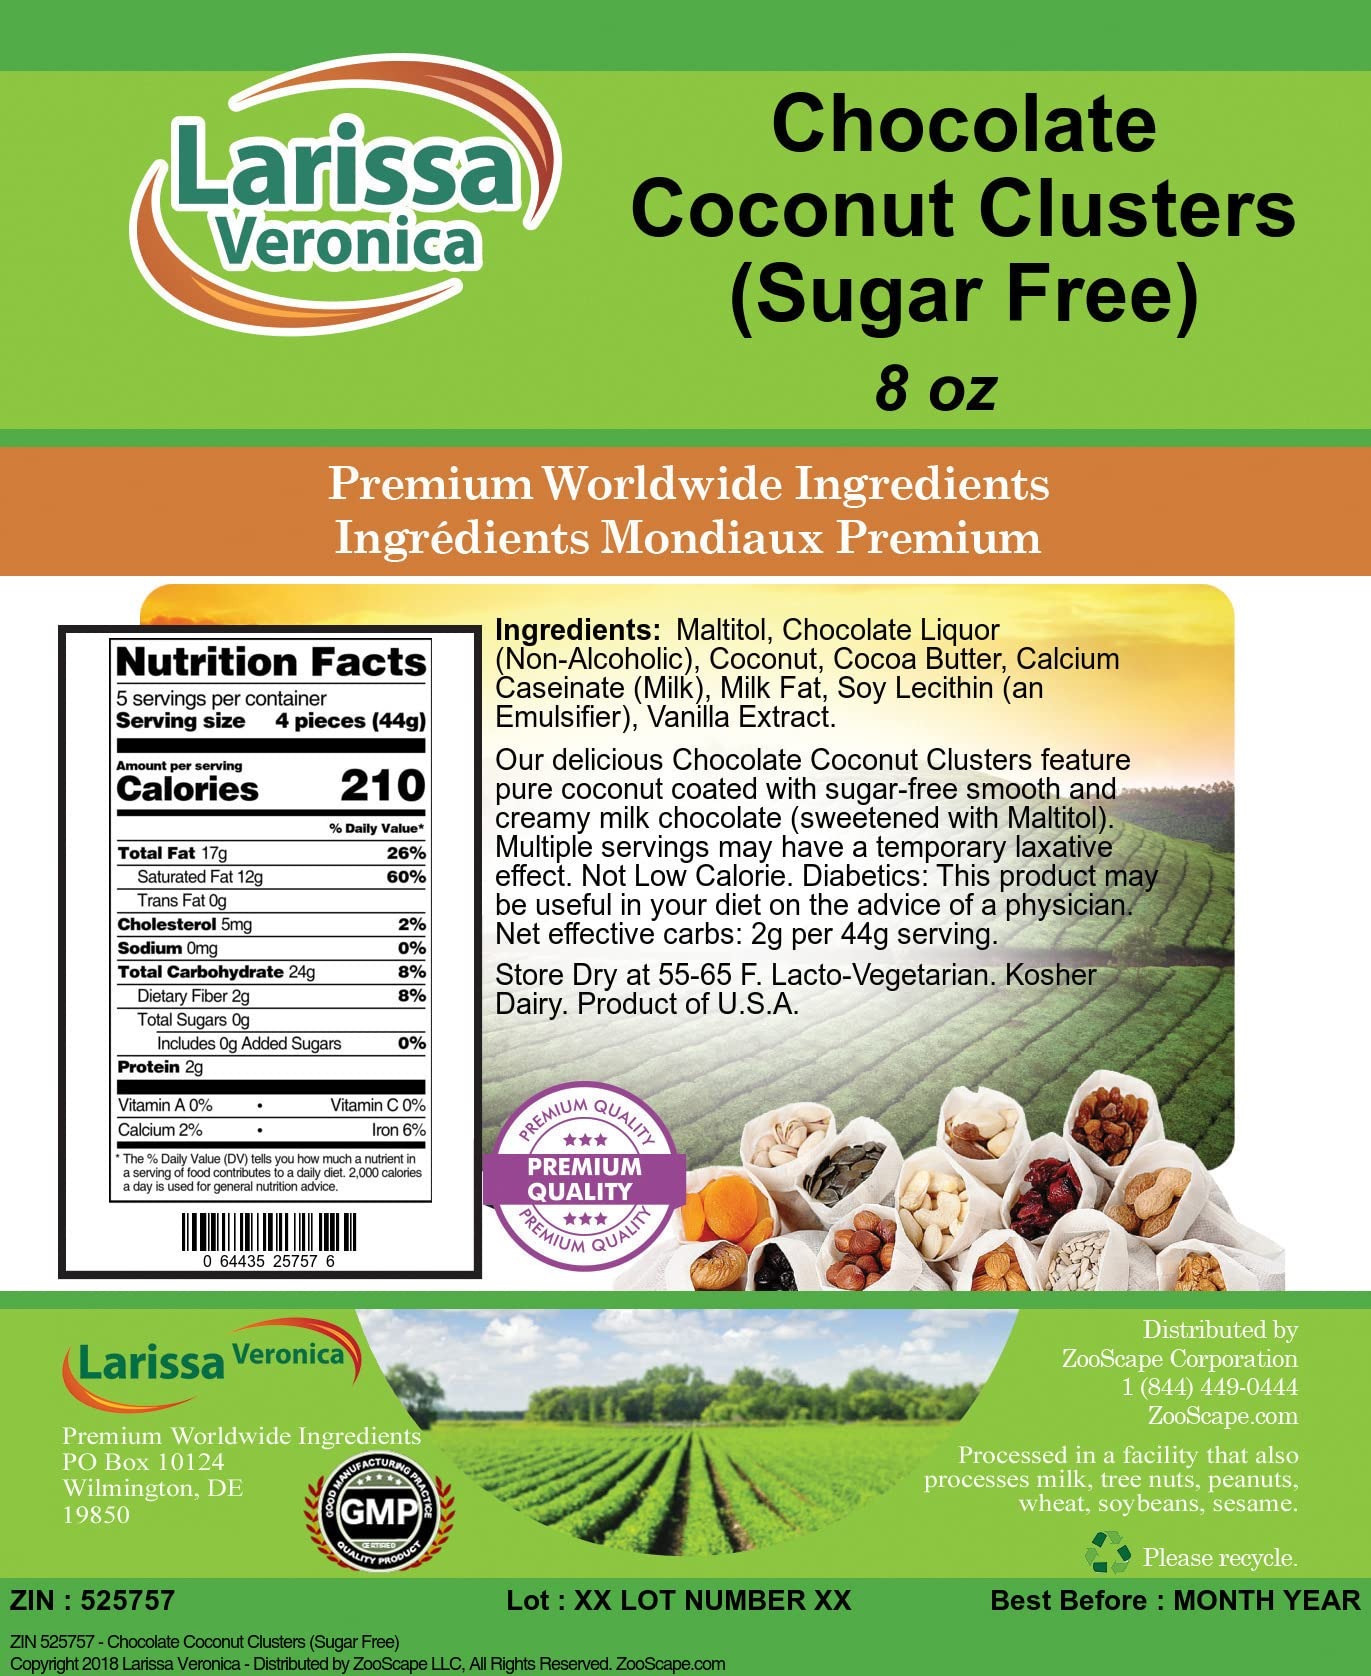
Item Name: Chocolate Coconut Clusters (Sugar Free) (8 oz, ZIN: 525757)
Bullet Point: Our delicious Chocolate Coconut Clusters feature pure coconut coated with sugar-free smooth and creamy milk chocolate (sweetened with Maltitol). - Multiple servings may have a temporary occasional constipation reliever effect. Not Low Calorie. Diabetics: This product may be useful in your diet on the advice of a physician. - Net effective carbs: 2g per 44g serving.
Product Description: Our delicious Chocolate Coconut Clusters feature pure coconut coated with sugar-free smooth and creamy milk chocolate (sweetened with Maltitol). - Multiple servings may have a temporary occasional constipation reliever effect. Not Low Calorie. Diabetics: This product may be useful in your diet on the advice of a physician. - Net effective carbs: 2g per 44g serving. - Larissa Veronica is an exclusive line of natural premium-quality products that use only the purest and finest ingredients from around the world. Larissa Veronica is hallmarked by the highest possible standards of purity, stability and freshness. All of our products are prepared with the highest elements of quality control, from raw materials through the entire manufacturing process, up to and including the moment that the bottles or bags are sealed for freshness and shipped out to you. Our highest possible standards are certified by independent laboratories and backed by our personal guarantee. - Larissa Veronica strives to make all products affordable and we are constantly researching the market to maintain our affordability and to look for new ways to serve you and the ones you love. Larissa Veronica has become a trusted household name for many families. - Larissa Veronica is packed in tamper-proof, food-grade, recyclable containers. - ZooScape is proud to be the exclusive distributor of all Larissa Veronica spices, snacks, foods and ingredients in the United States, Canada and around the world. - Store Dry at 55-65 F. Lacto-Vegetarian. Kosher Dairy. Product of U.S.A.
Value: 8.0
Unit: Ounce

Price: 27.96